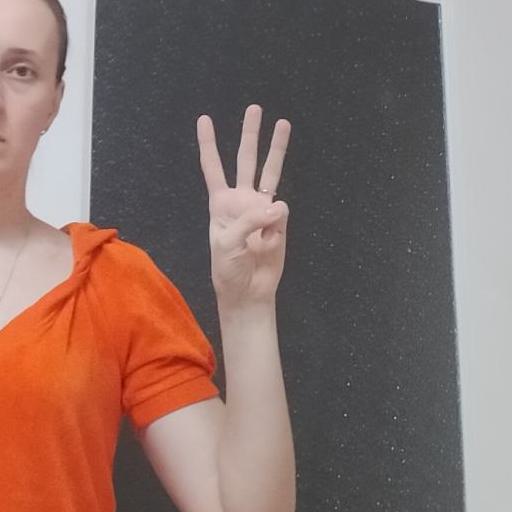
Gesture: three